Remarque (crater)

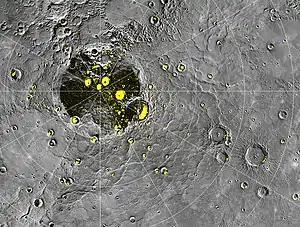
Radar-bright deposits near the north pole. Remarque is left of center.

Remarque is on the Borealis Planitia and is located northeast of the ghost crater Aristoxenus.